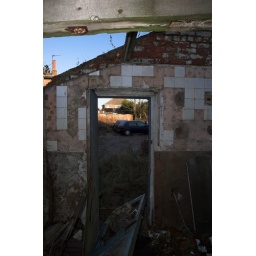
View of the car park through the beer cellar door taken from within the cellar